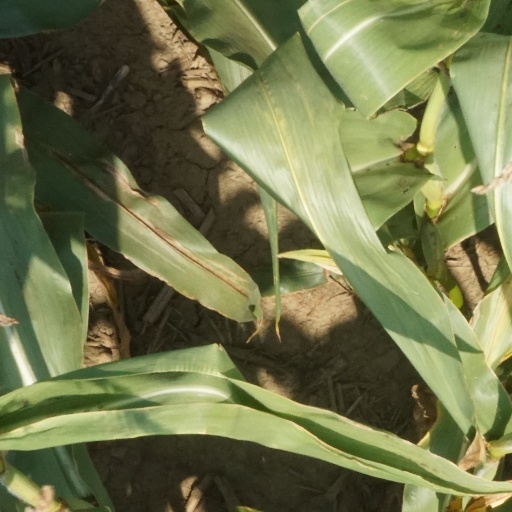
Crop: maize; corn